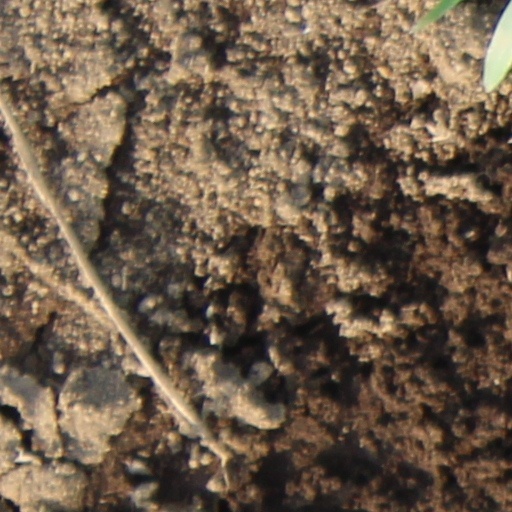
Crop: wheat